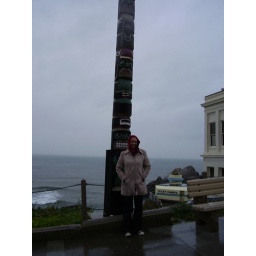
Soaking girl in front of totem pole